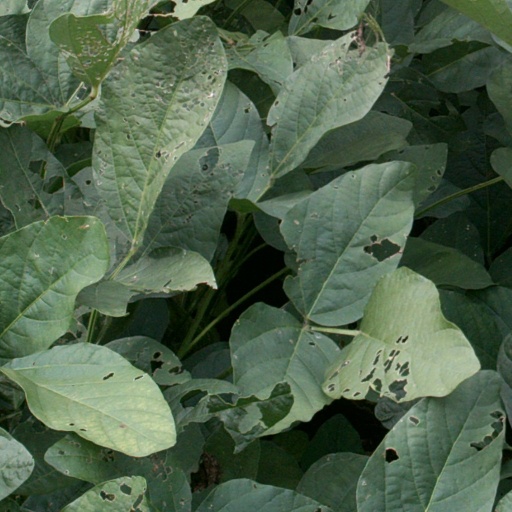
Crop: soybean